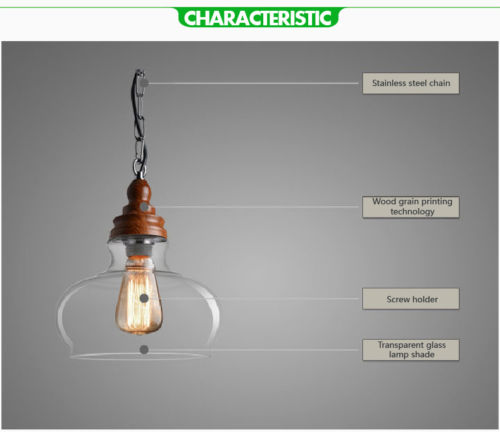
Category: lamp